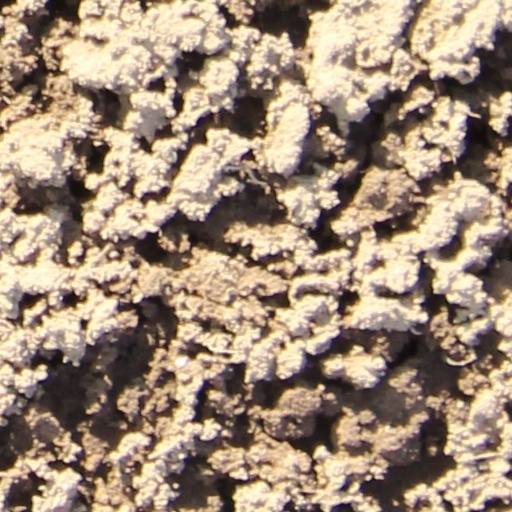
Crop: wheat